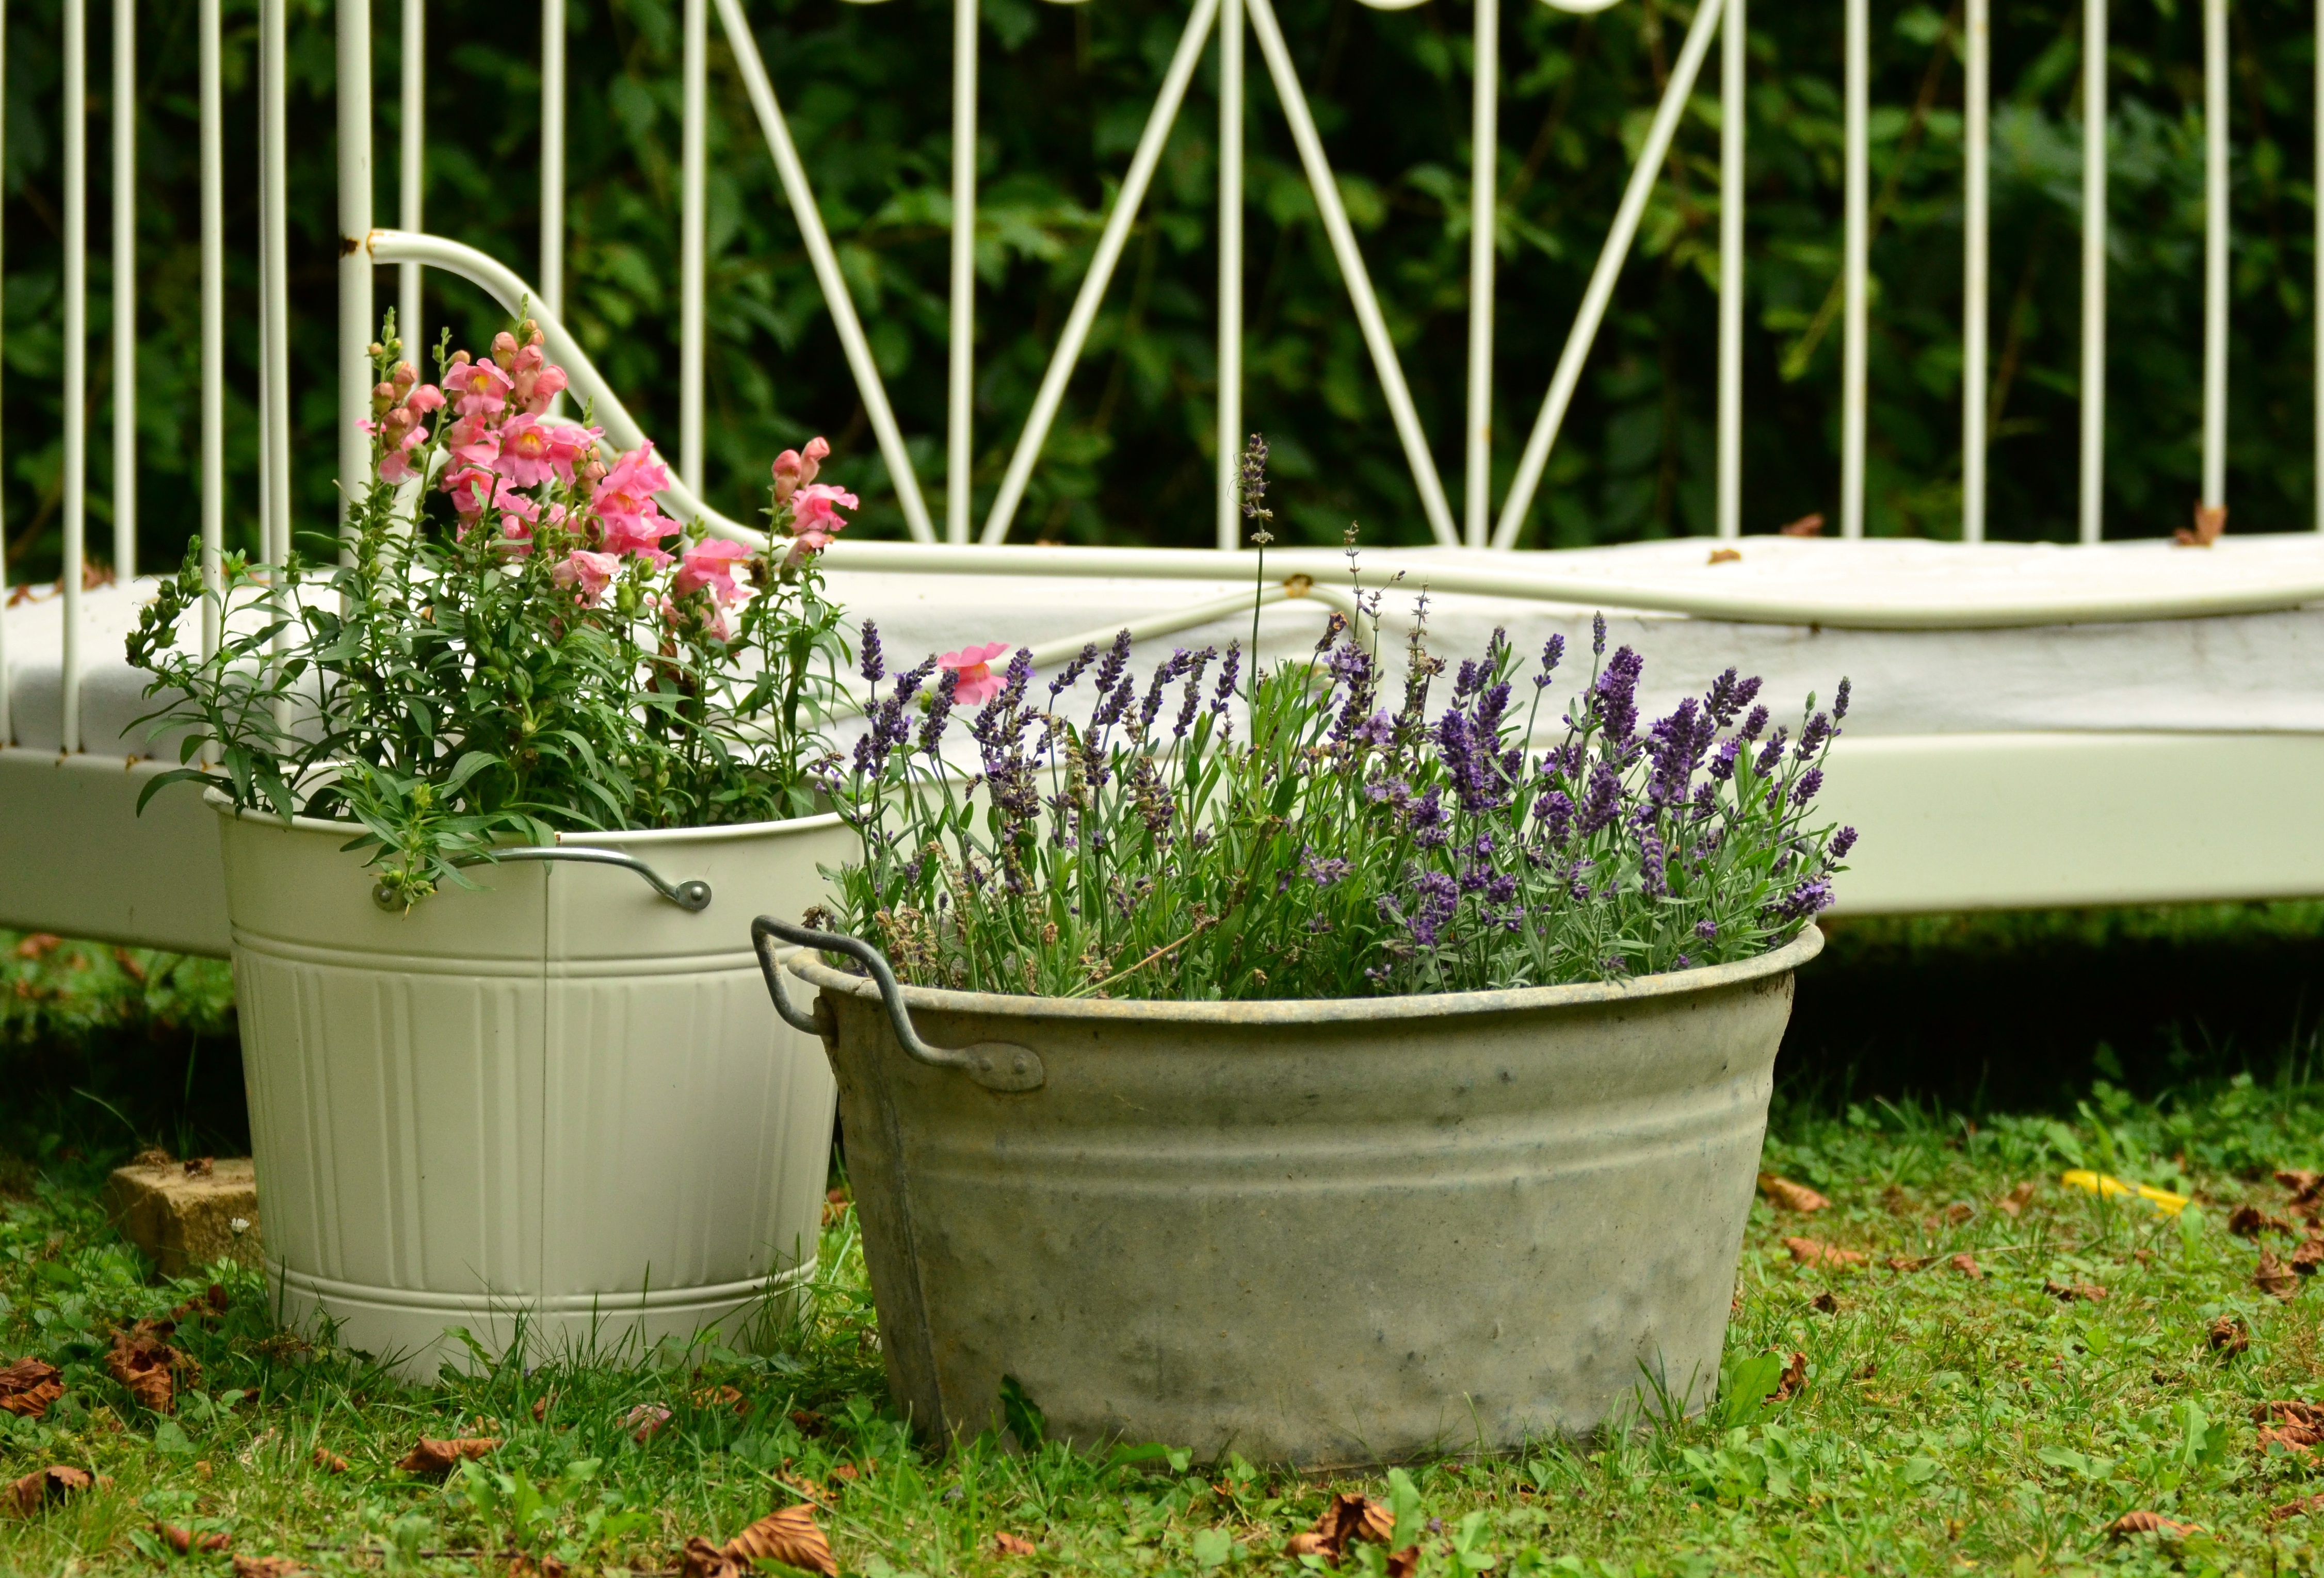
grass, plant, lawn, leaf, flower, pot, decoration, green, herb, backyard, soil, botany, garden, flora, still life, lavender, flowers, decorative, shrub, tub, flowerpot, yard, floristry, summer flowers, loewenmaeulchen, container plant, floral decoration, man made object, outdoor structure